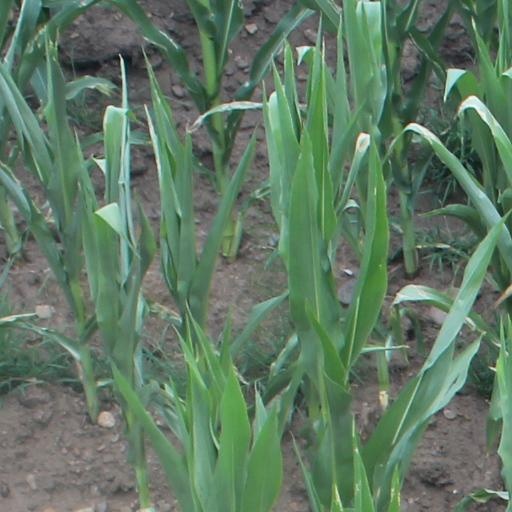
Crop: maize; corn